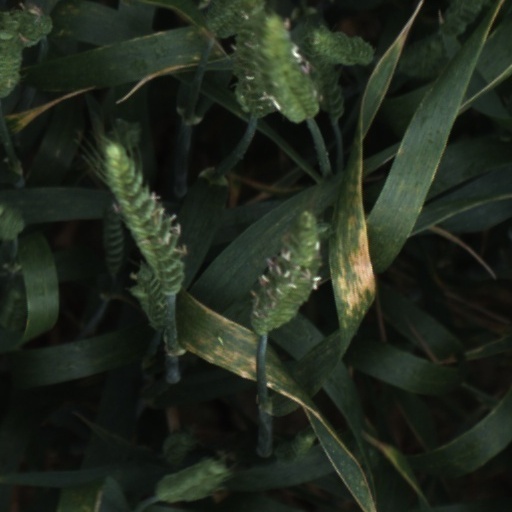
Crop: wheat